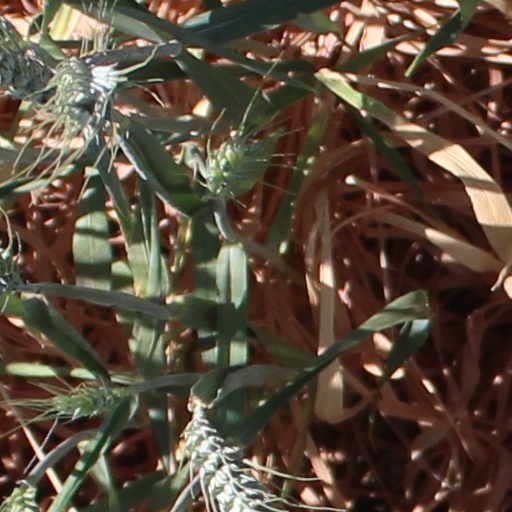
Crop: wheat